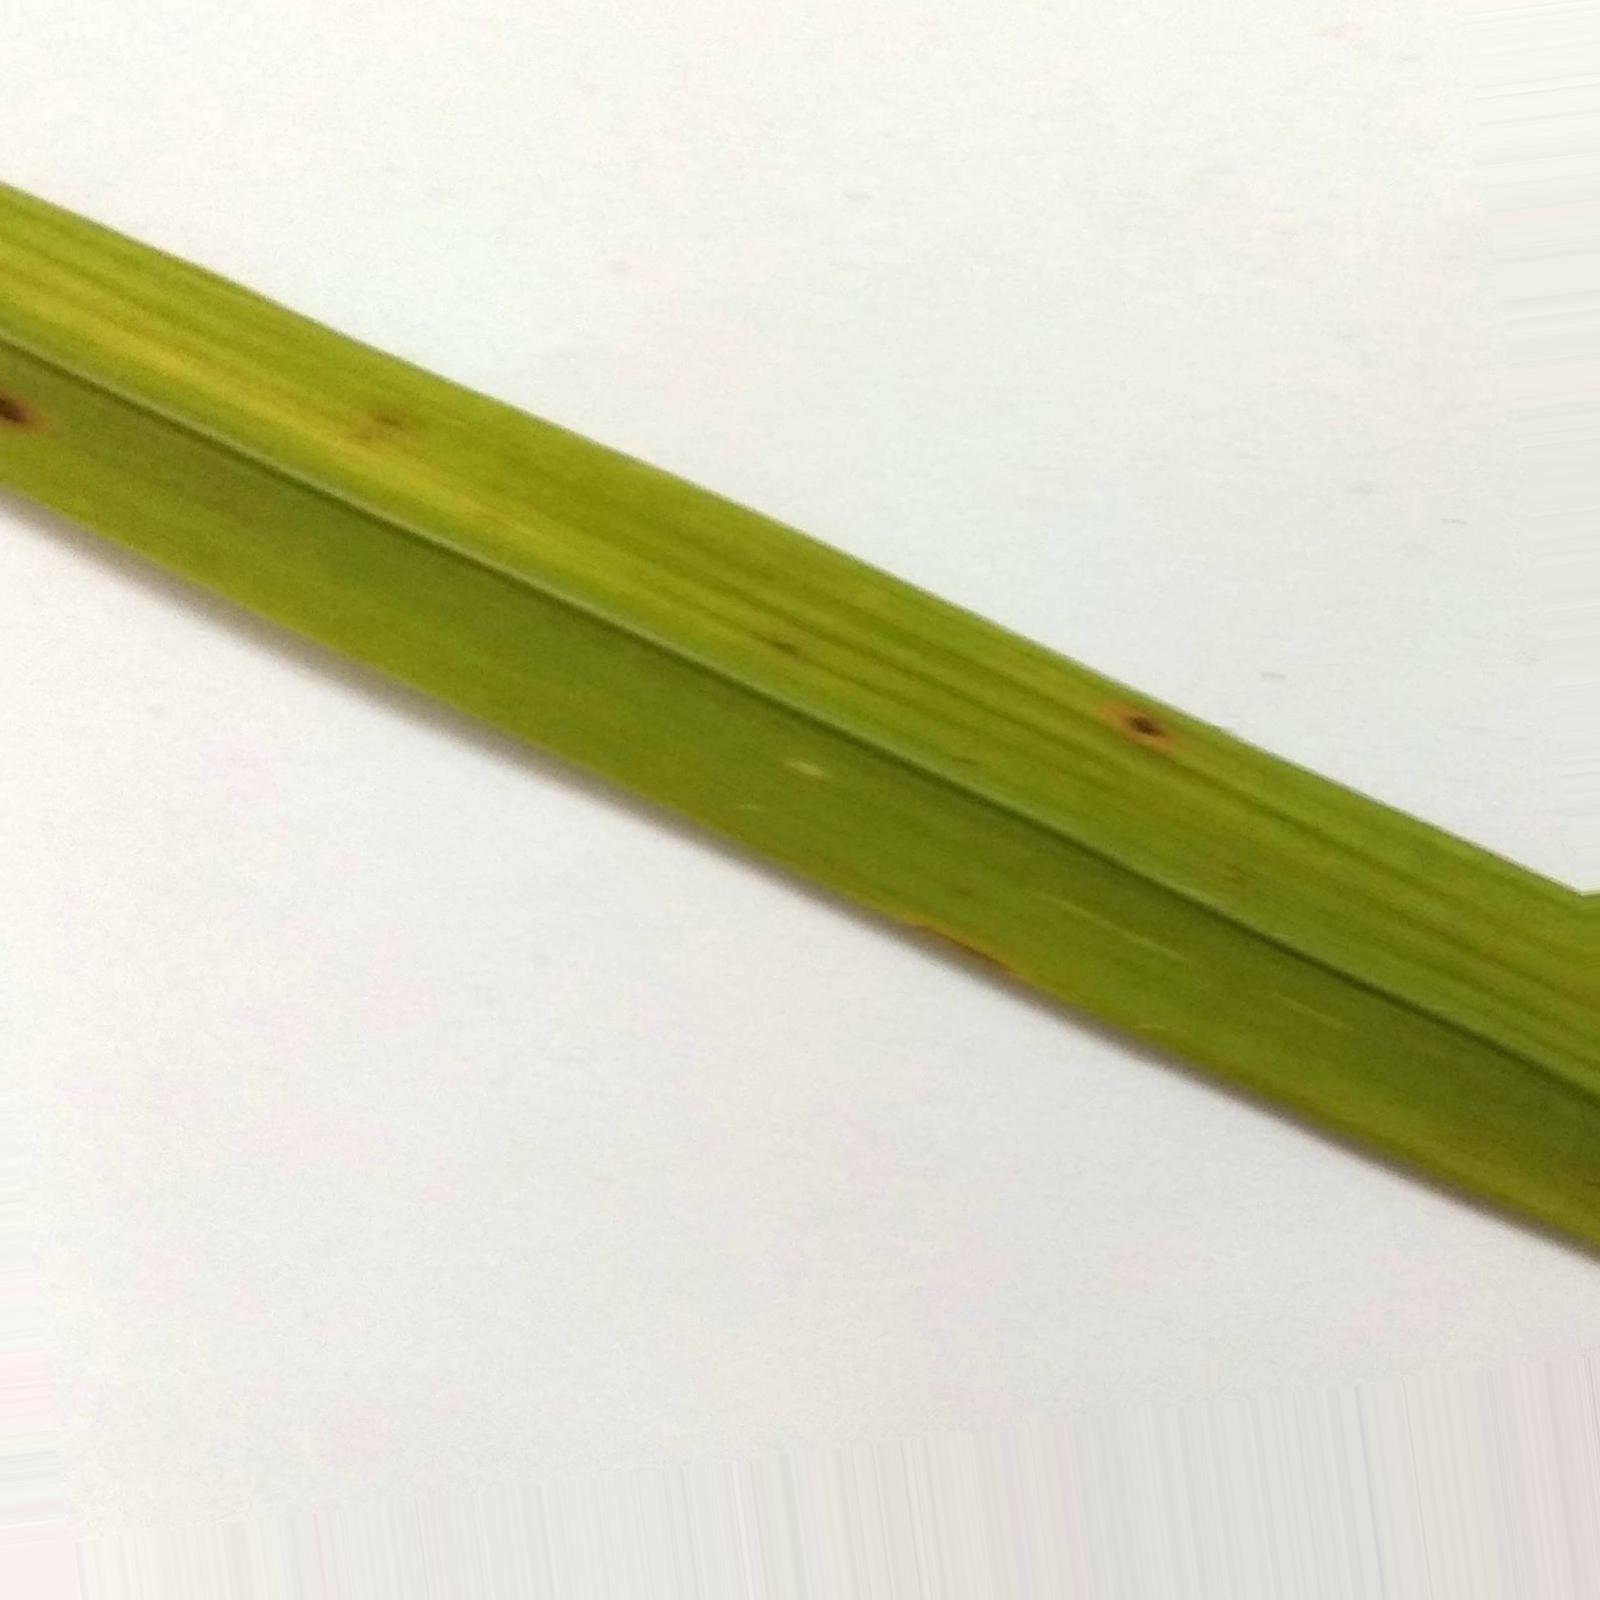
Nhãn: Bệnh Đốm Nâu ( Brown spot )